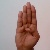
The image shows a hand gesture representing the letter 'B' in Indian Sign Language.